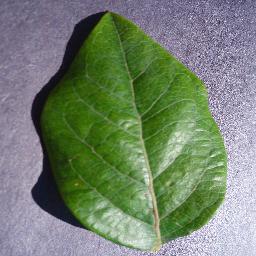
Label: Blueberry___healthy